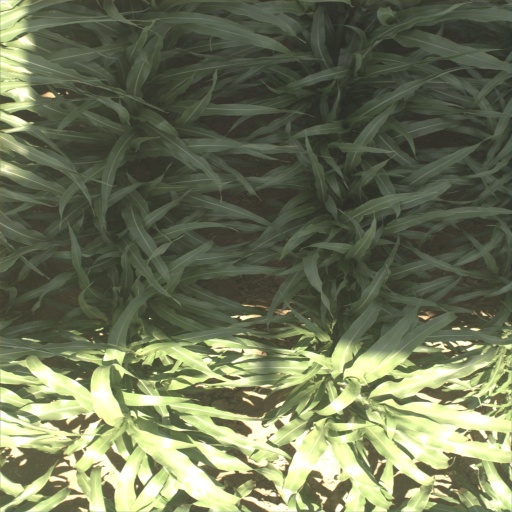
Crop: sorghum